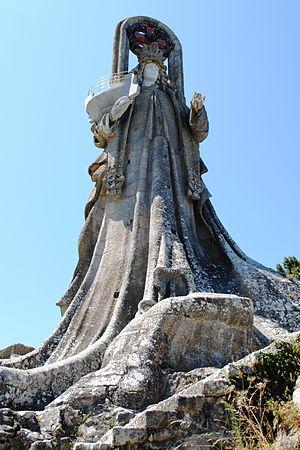
Cet article recense les statues les plus hautes actuellement érigées.